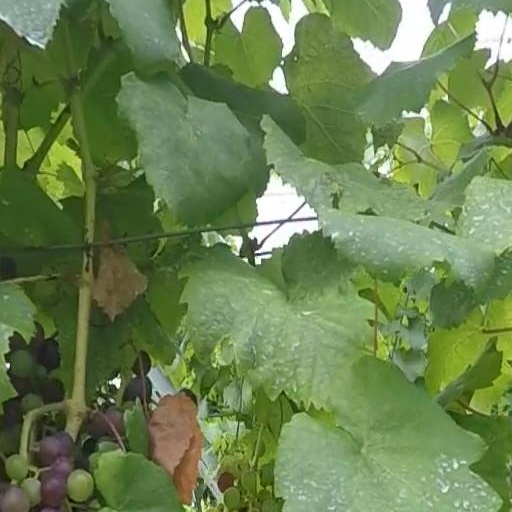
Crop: grape